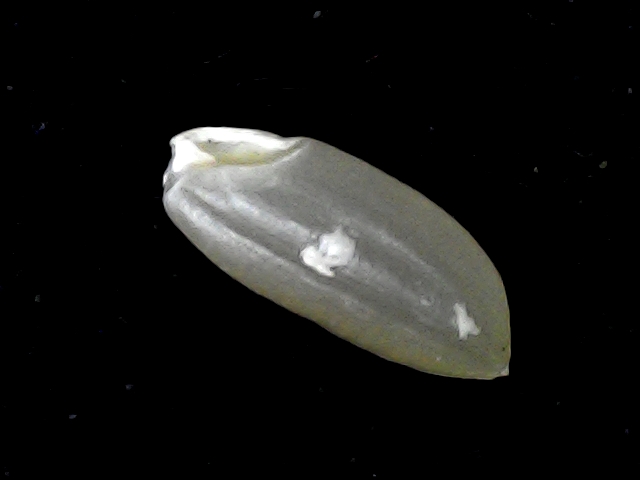
Rice variety: BD39